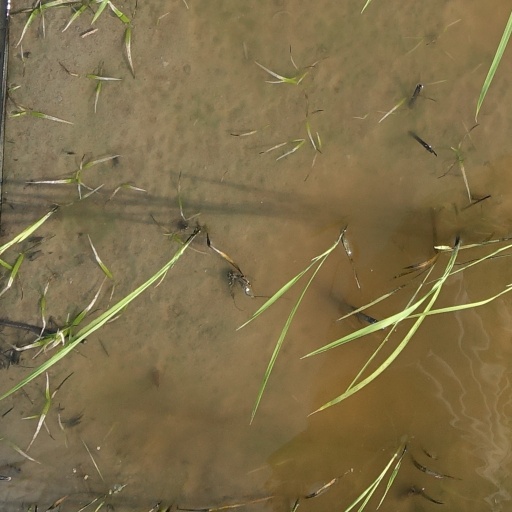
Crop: rice